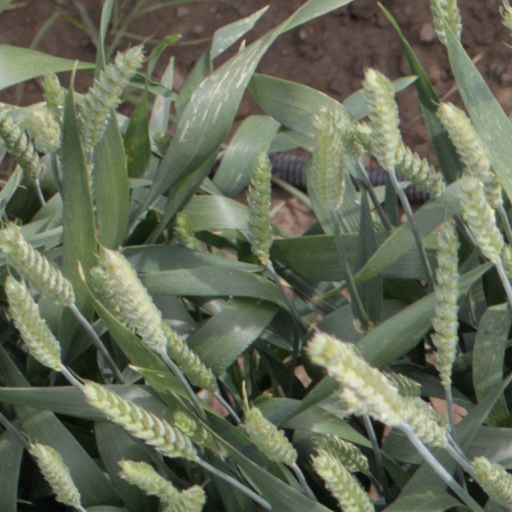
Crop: wheat